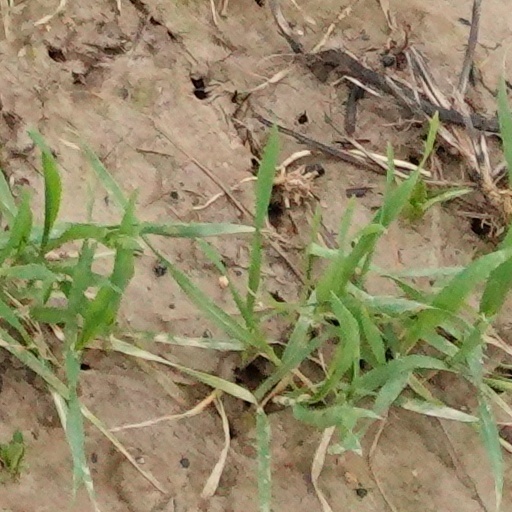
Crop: wheat